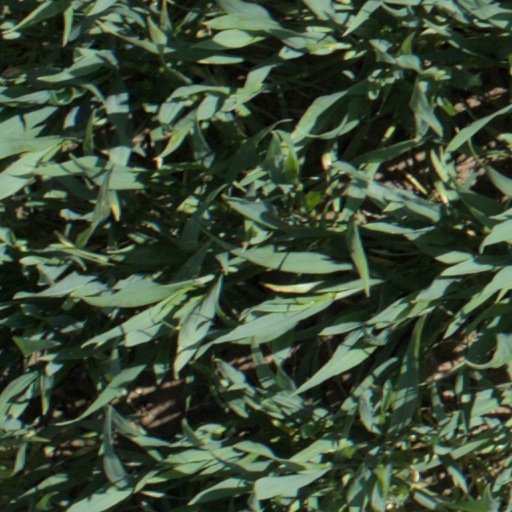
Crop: wheat